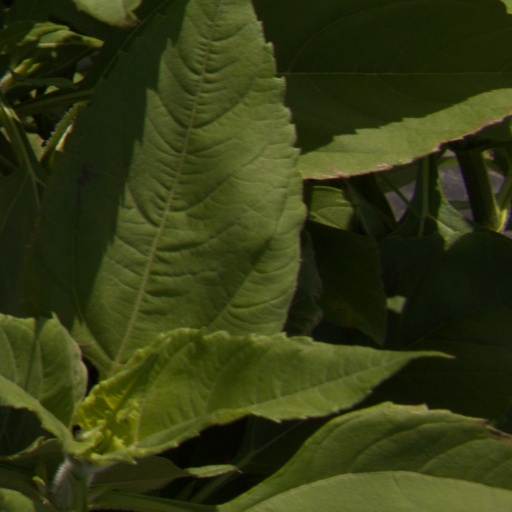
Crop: Jerusalem artichoke